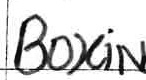
Label: boxing